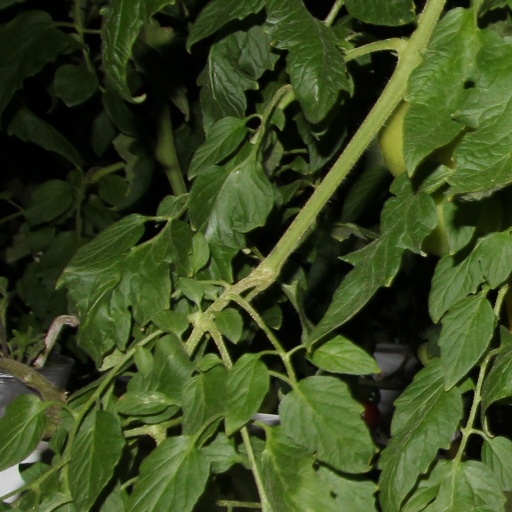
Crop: tomato